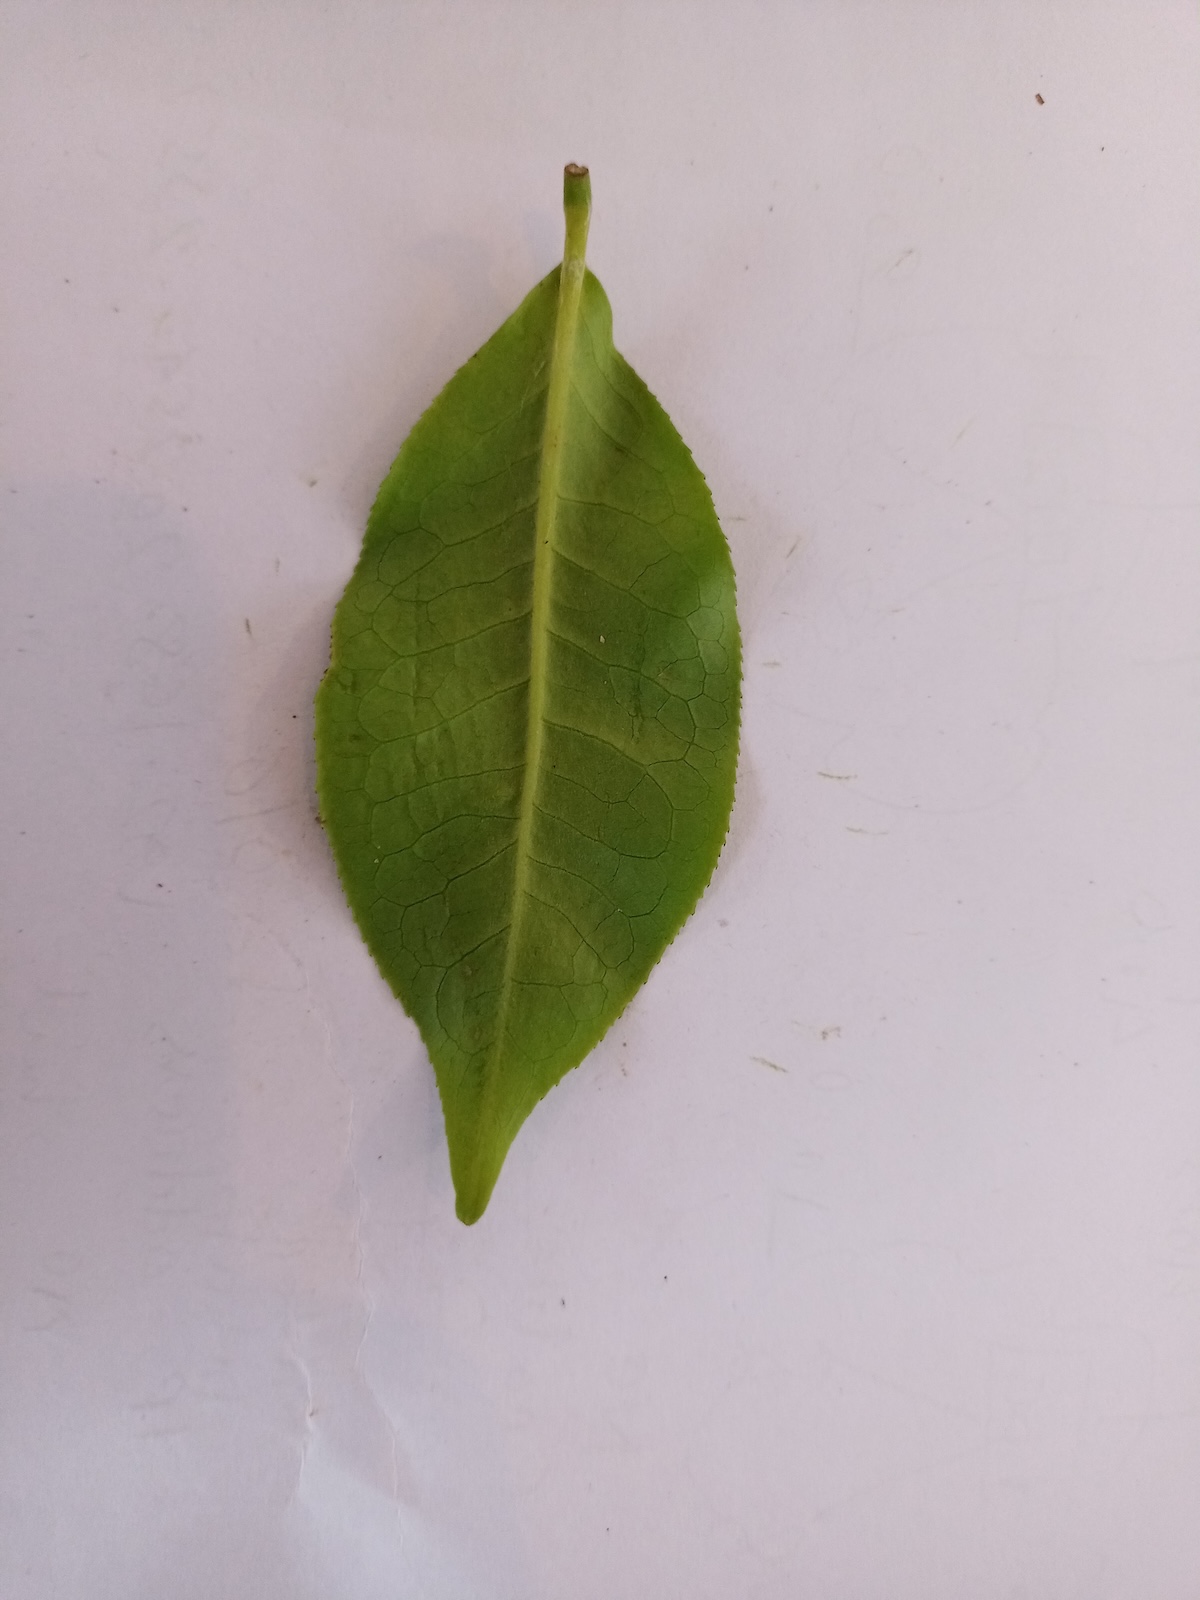
Label: Healthy leaf